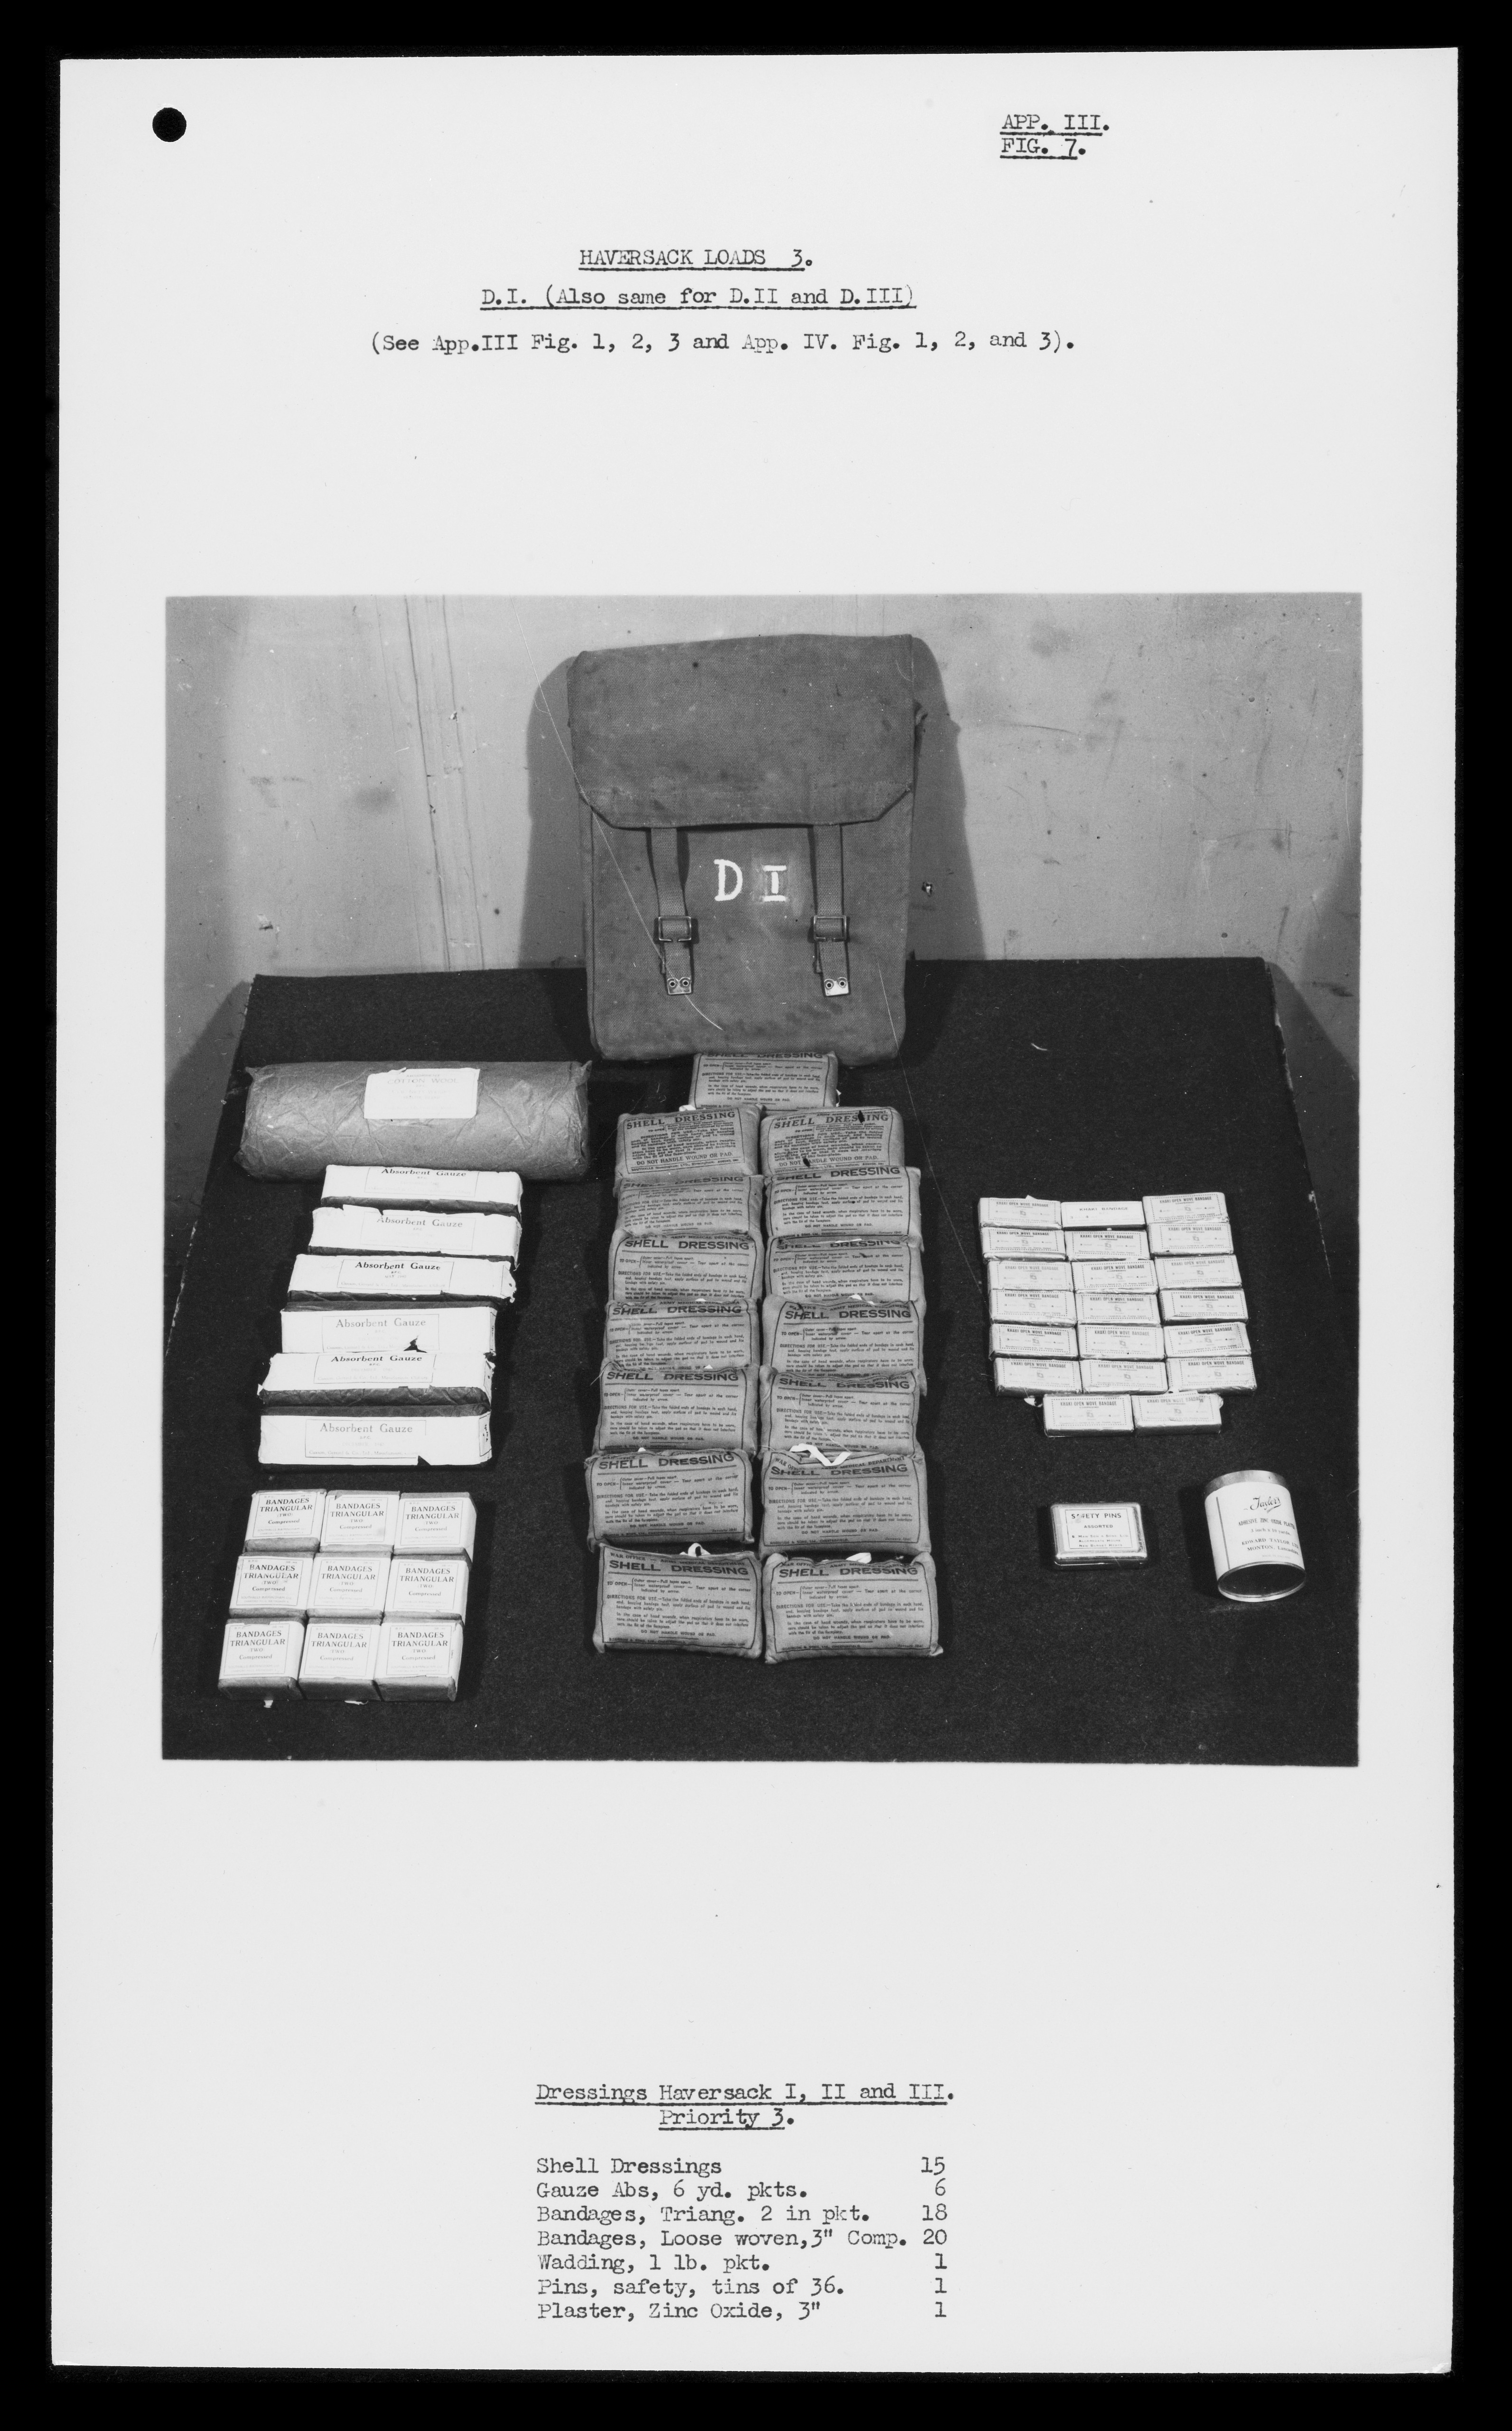
Colonel M.M. MacEwan's records of the medical services of No.6 Airborn Division and 16 Parachute Field Ambulance (No.1 Airborn Division): Perparations for the invasion of France in June 1944. Photos of 'haversack Loads', Appendix III, Fig 7 Archives & Manuscripts, monochrome black-and-white photograph
Specialty: infectious disease
Anatomy: gastrointestinal